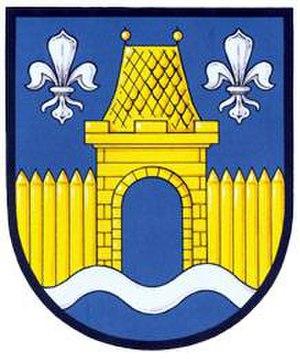
Staré Město est une commune du district de Frýdek-Místek, dans la région de Moravie-Silésie, en Tchéquie. Sa population s'élevait à 1 492 habitants en 2018.